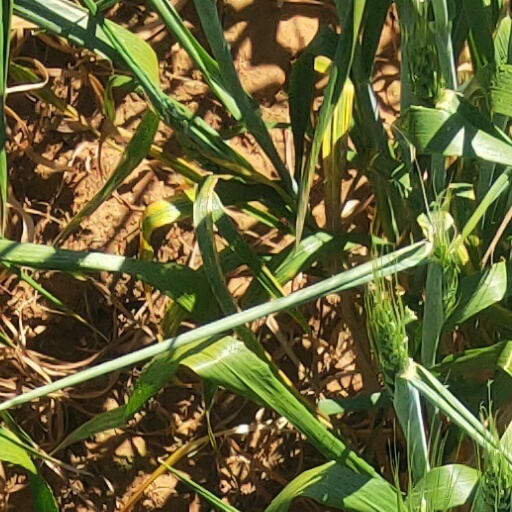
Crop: wheat